Rosaria Butterfield

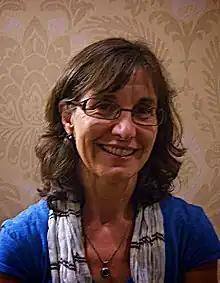

Rosaria Champagne Butterfield (born 1962) is an American activist and former tenured professor of English at Syracuse University.